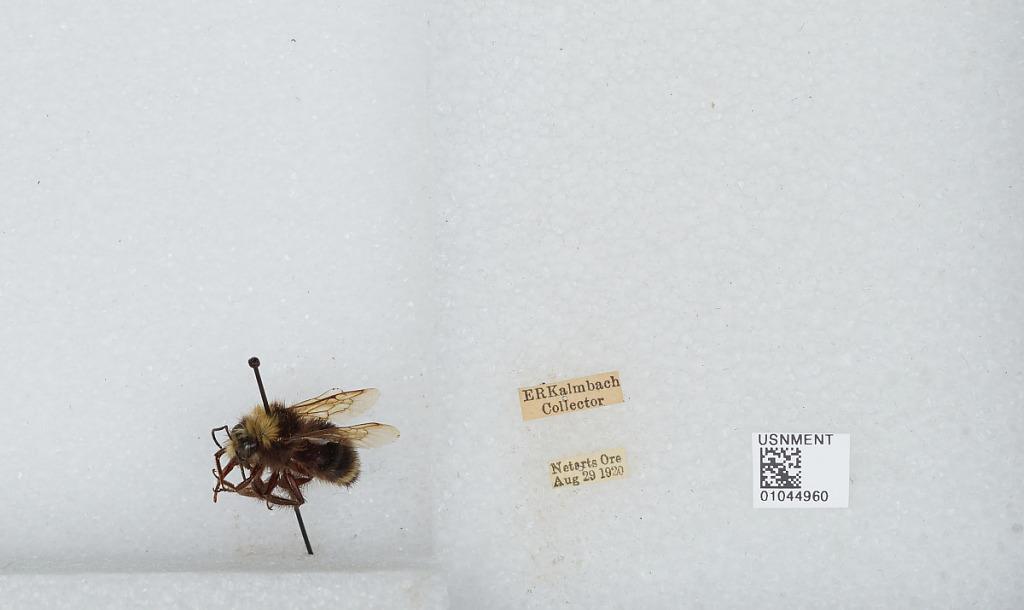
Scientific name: Bombus sp.
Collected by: E. Kalmbach
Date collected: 1920-8-29
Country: United States
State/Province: Oregon
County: Tillamook
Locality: Netarts
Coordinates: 45.4347, -123.946